Phalloidin

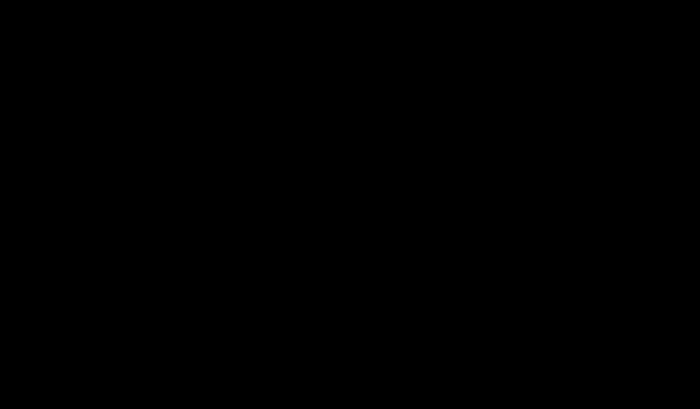
Phalloidin Synthetic Scheme

The first total synthesis of phalloidin was achieved through a combination of solid phase and solution phase synthesis (Baosheng Liu and Jianheng Zhang, United States Patent, US 8,569,452 B2). The physical and chemical properties of the synthetic phalloidin are the same as the naturally occurring phalloidin.